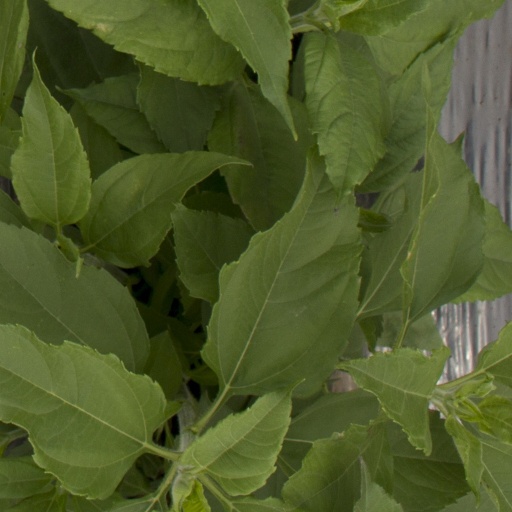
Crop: Jerusalem artichoke